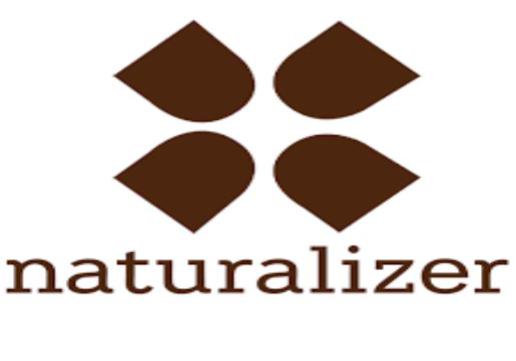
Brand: naturalizer-1
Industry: Clothes